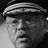
Emotion: surprise